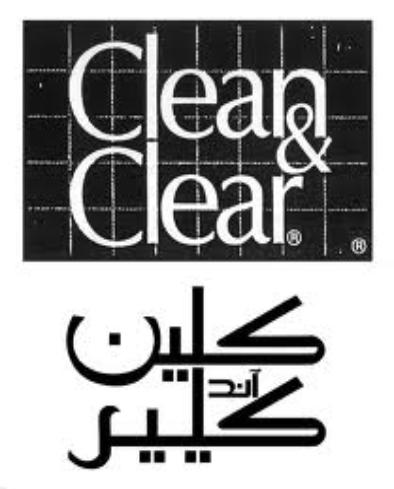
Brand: Clear Clean
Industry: Necessities